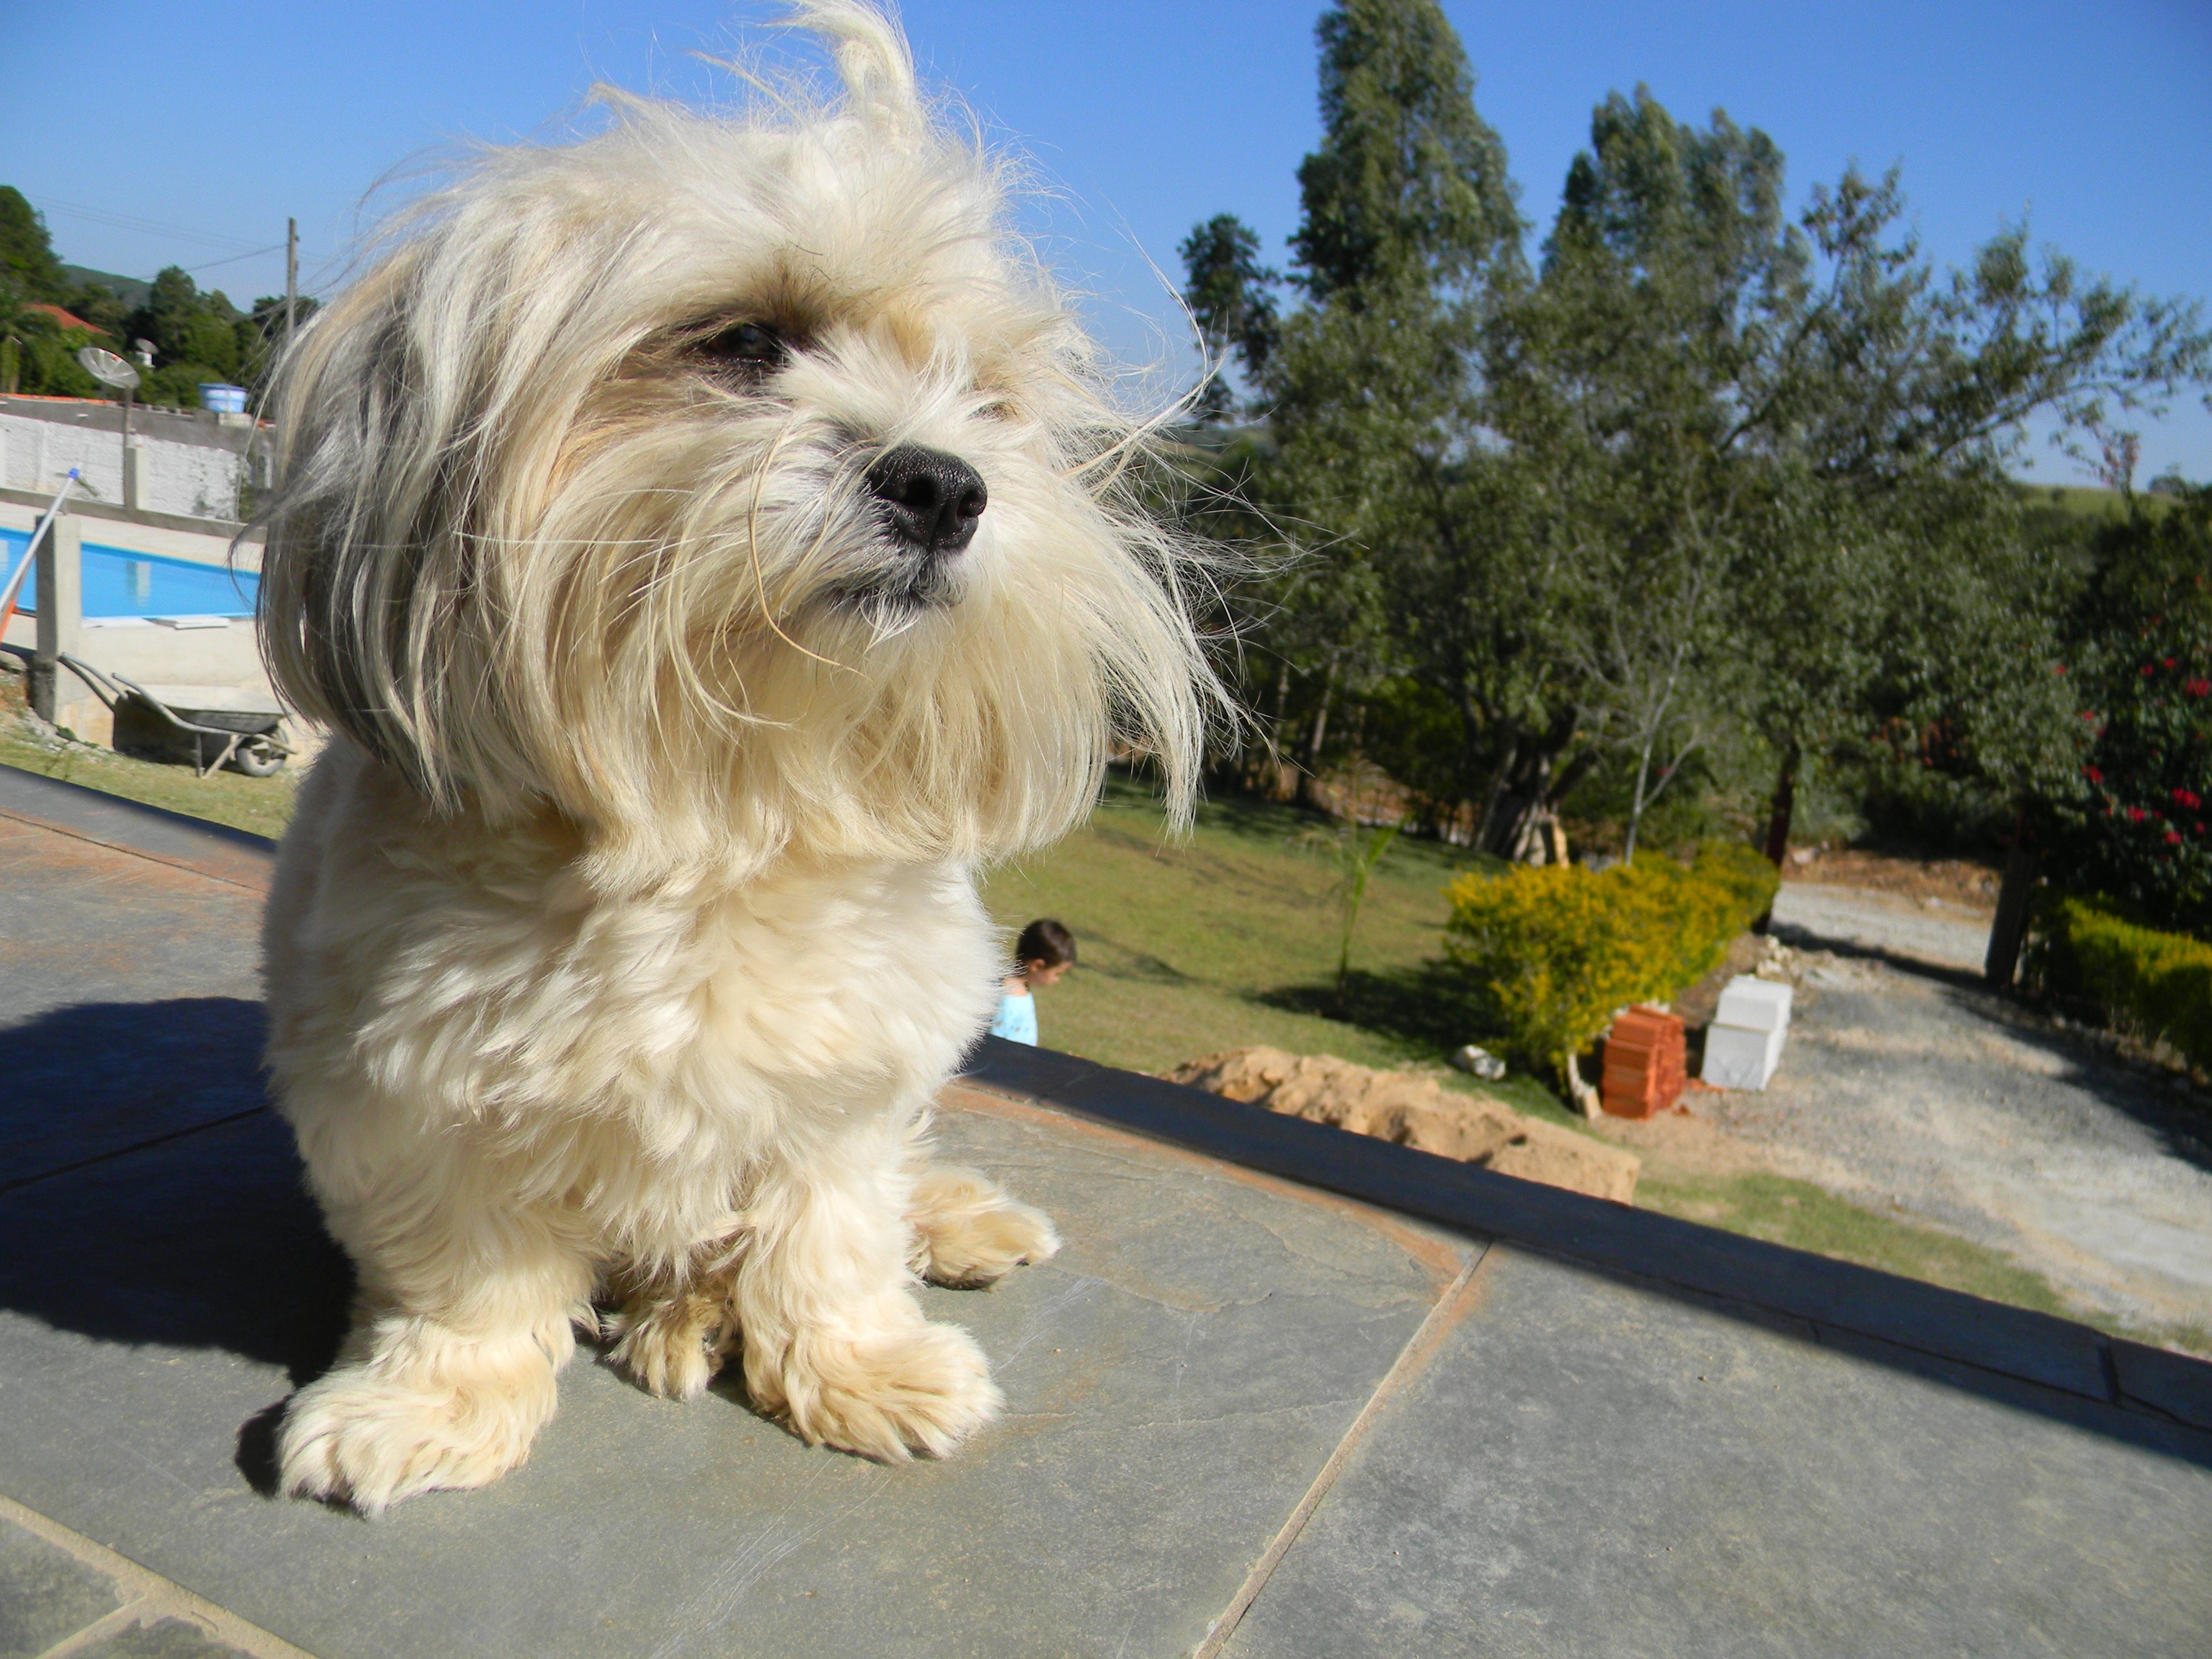
dog, model, mammal, posing, vertebrate, dog breed, lhasa apso, maltese, bichon, tibetan terrier, bolognese, coton de tulear, havanese, dog like mammal, carnivoran, dog breed group, west highland white terrier, schnoodle, dandie dinmont terrier, glen of imaal terrier, dog crossbreeds, morkie, cavachon, bolonka, poodle crossbreed, lowchen